Dave DeBusschere

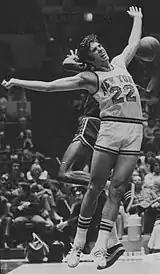
DeBusschere was named to the First Team All-Defensive Team every season of his career after the inception of the designation.

DeBusschere, along with future Hall of Famers Willis Reed, Bill Bradley and Walt Frazier, became an NBA champion when the Knicks defeated the Los Angeles Lakers in the 1970 NBA Finals. With Earl Monroe in the backcourt, they became champions again in 1973, beating the Lakers 4–1 in the finals.